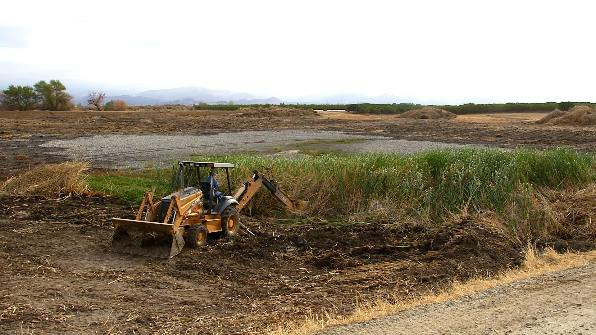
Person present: No